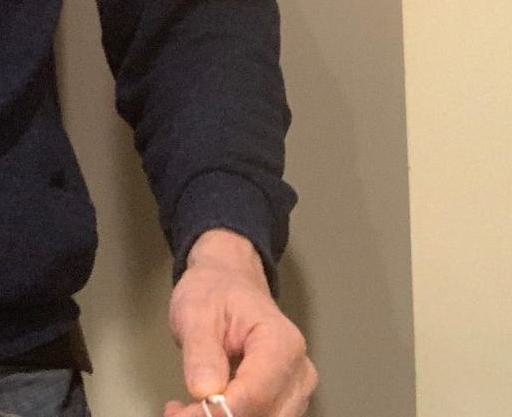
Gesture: no_gesture